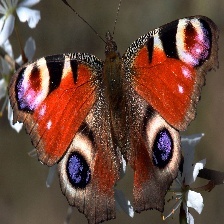
Species: PEACOCK
Butterfly family (ImageNet category): admiral